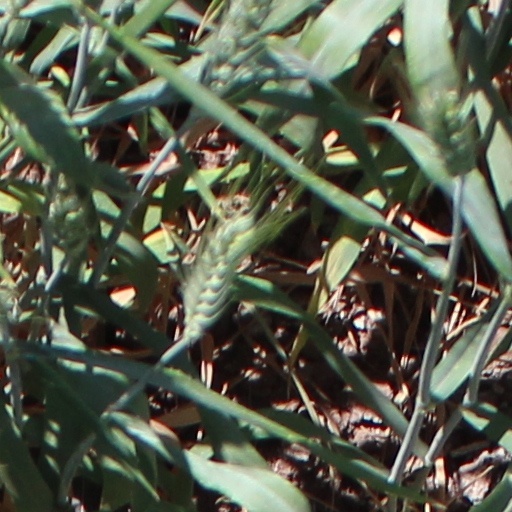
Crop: wheat